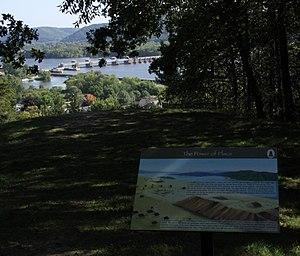
Trempealeau est une ville du comté de Trempealeau, au Wisconsin.
Trempealeau est une rivière du sud du Wisconsin, affluent rive gauche Mississippi. Elle a environ 131 km de long et prend ses sources au centre et au nord du comté de trempealeau. Elle s'écoule en direction du sud et rejoint le fleuve Mississippi juste en amont de la ville de Trempealeau.